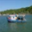
Label: ship